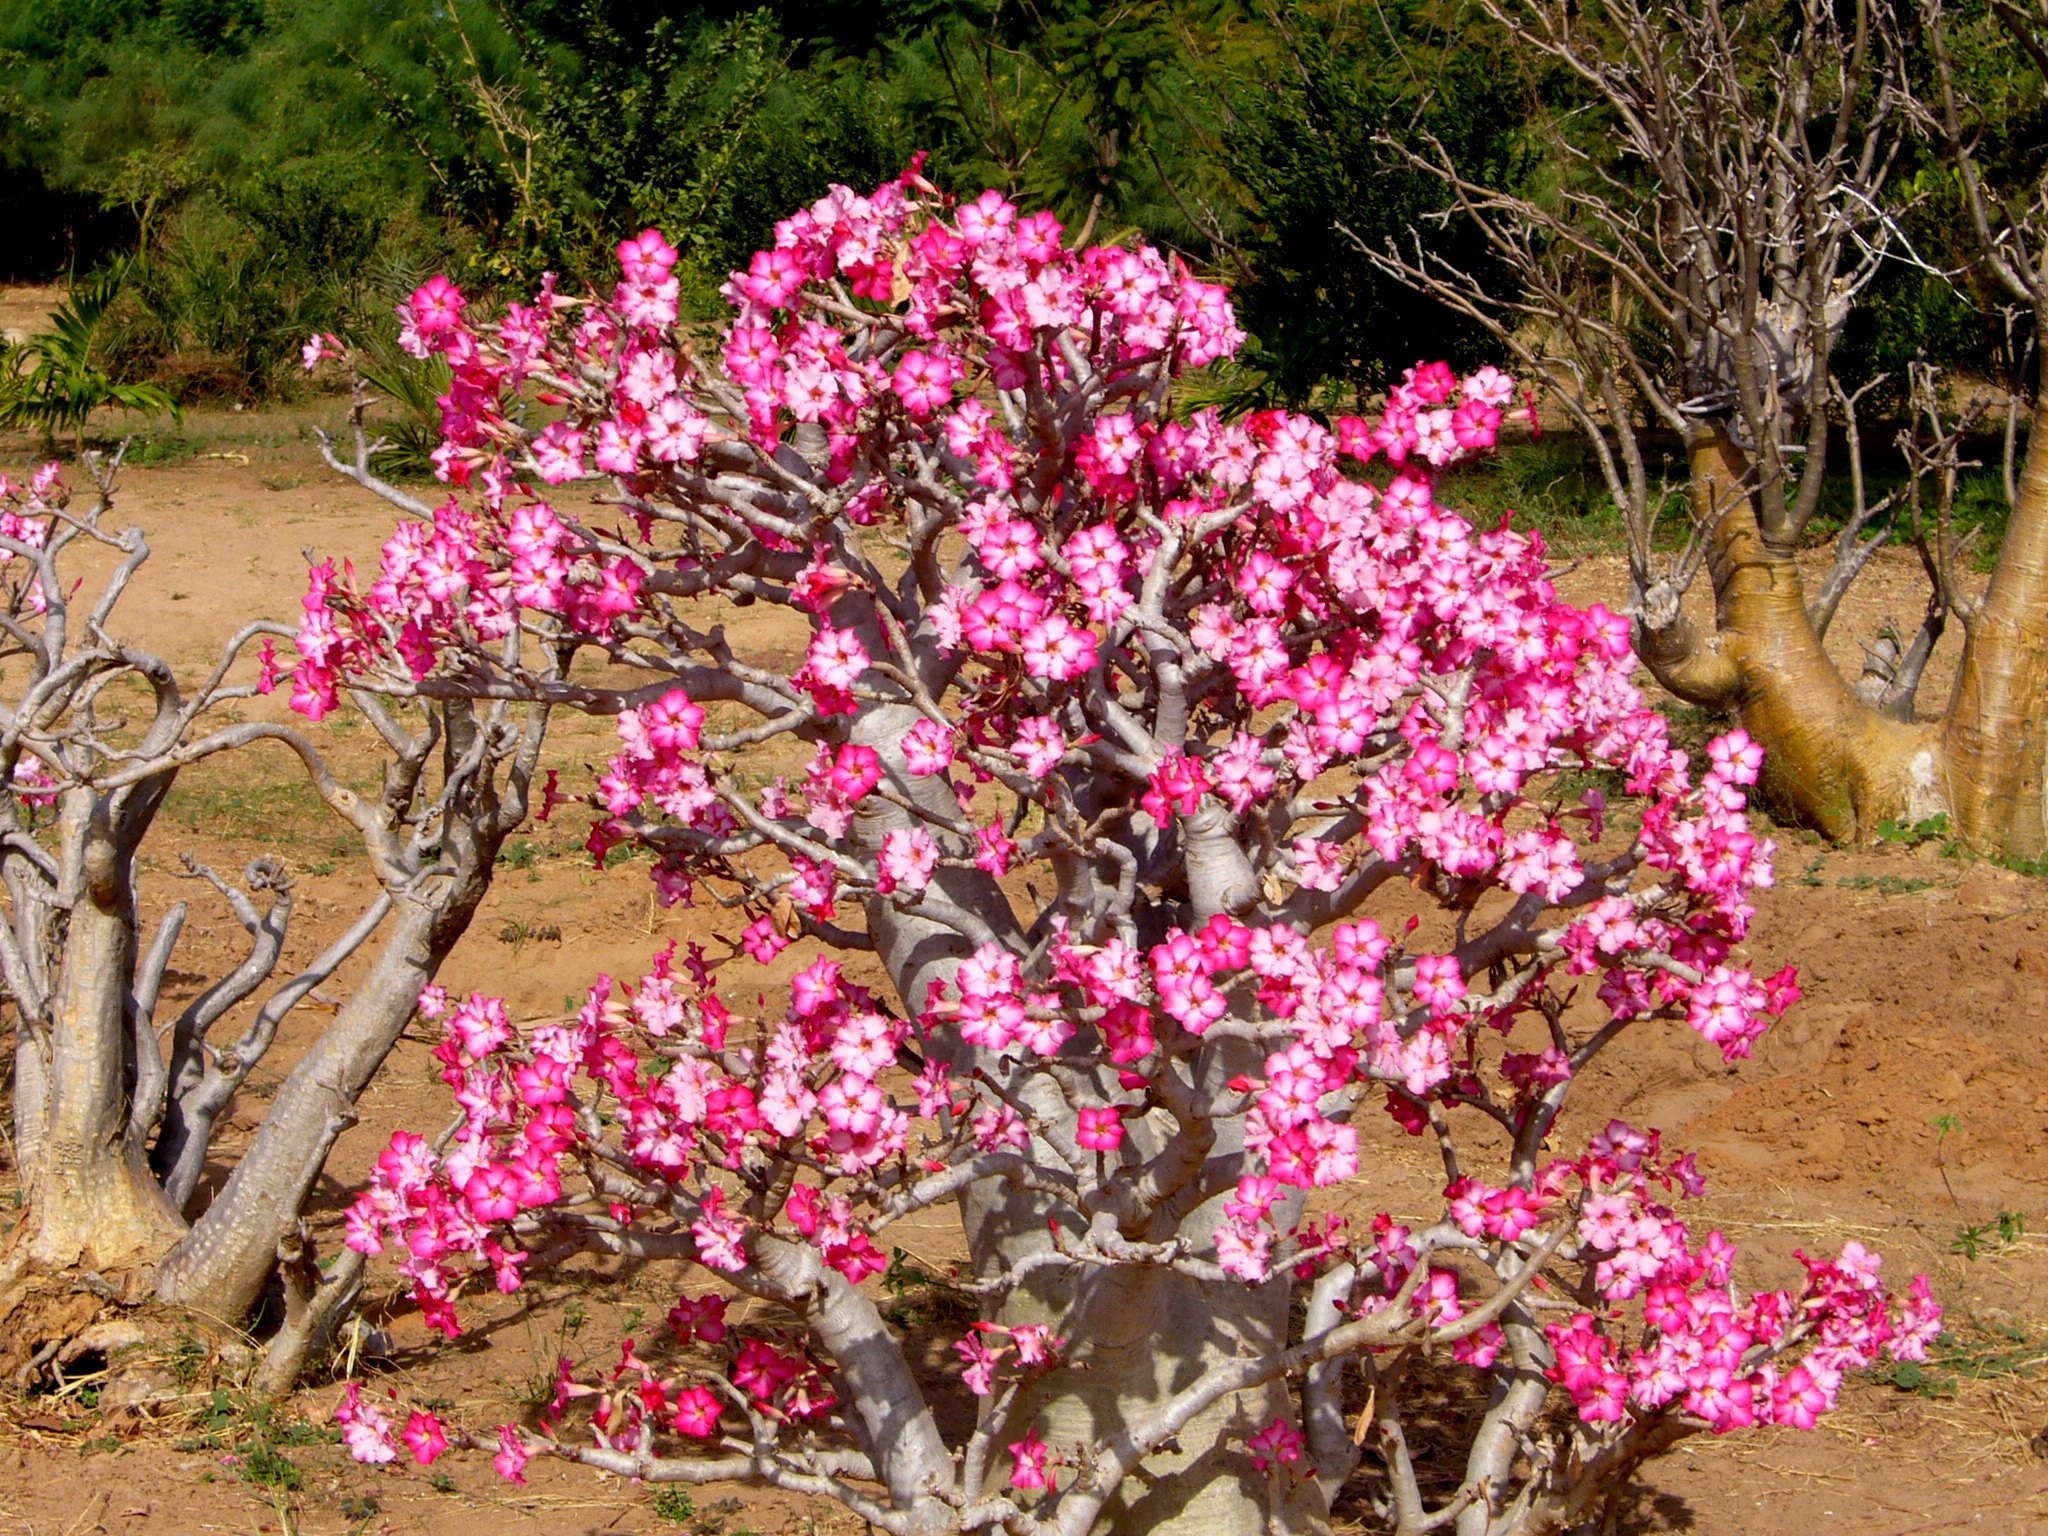
tree, blossom, plant, desert, flower, rose, botany, garden, pink, flora, wildflower, shrub, rhododendron, adenium, floristry, azalea, more, flowering plant, woody plant, land plant